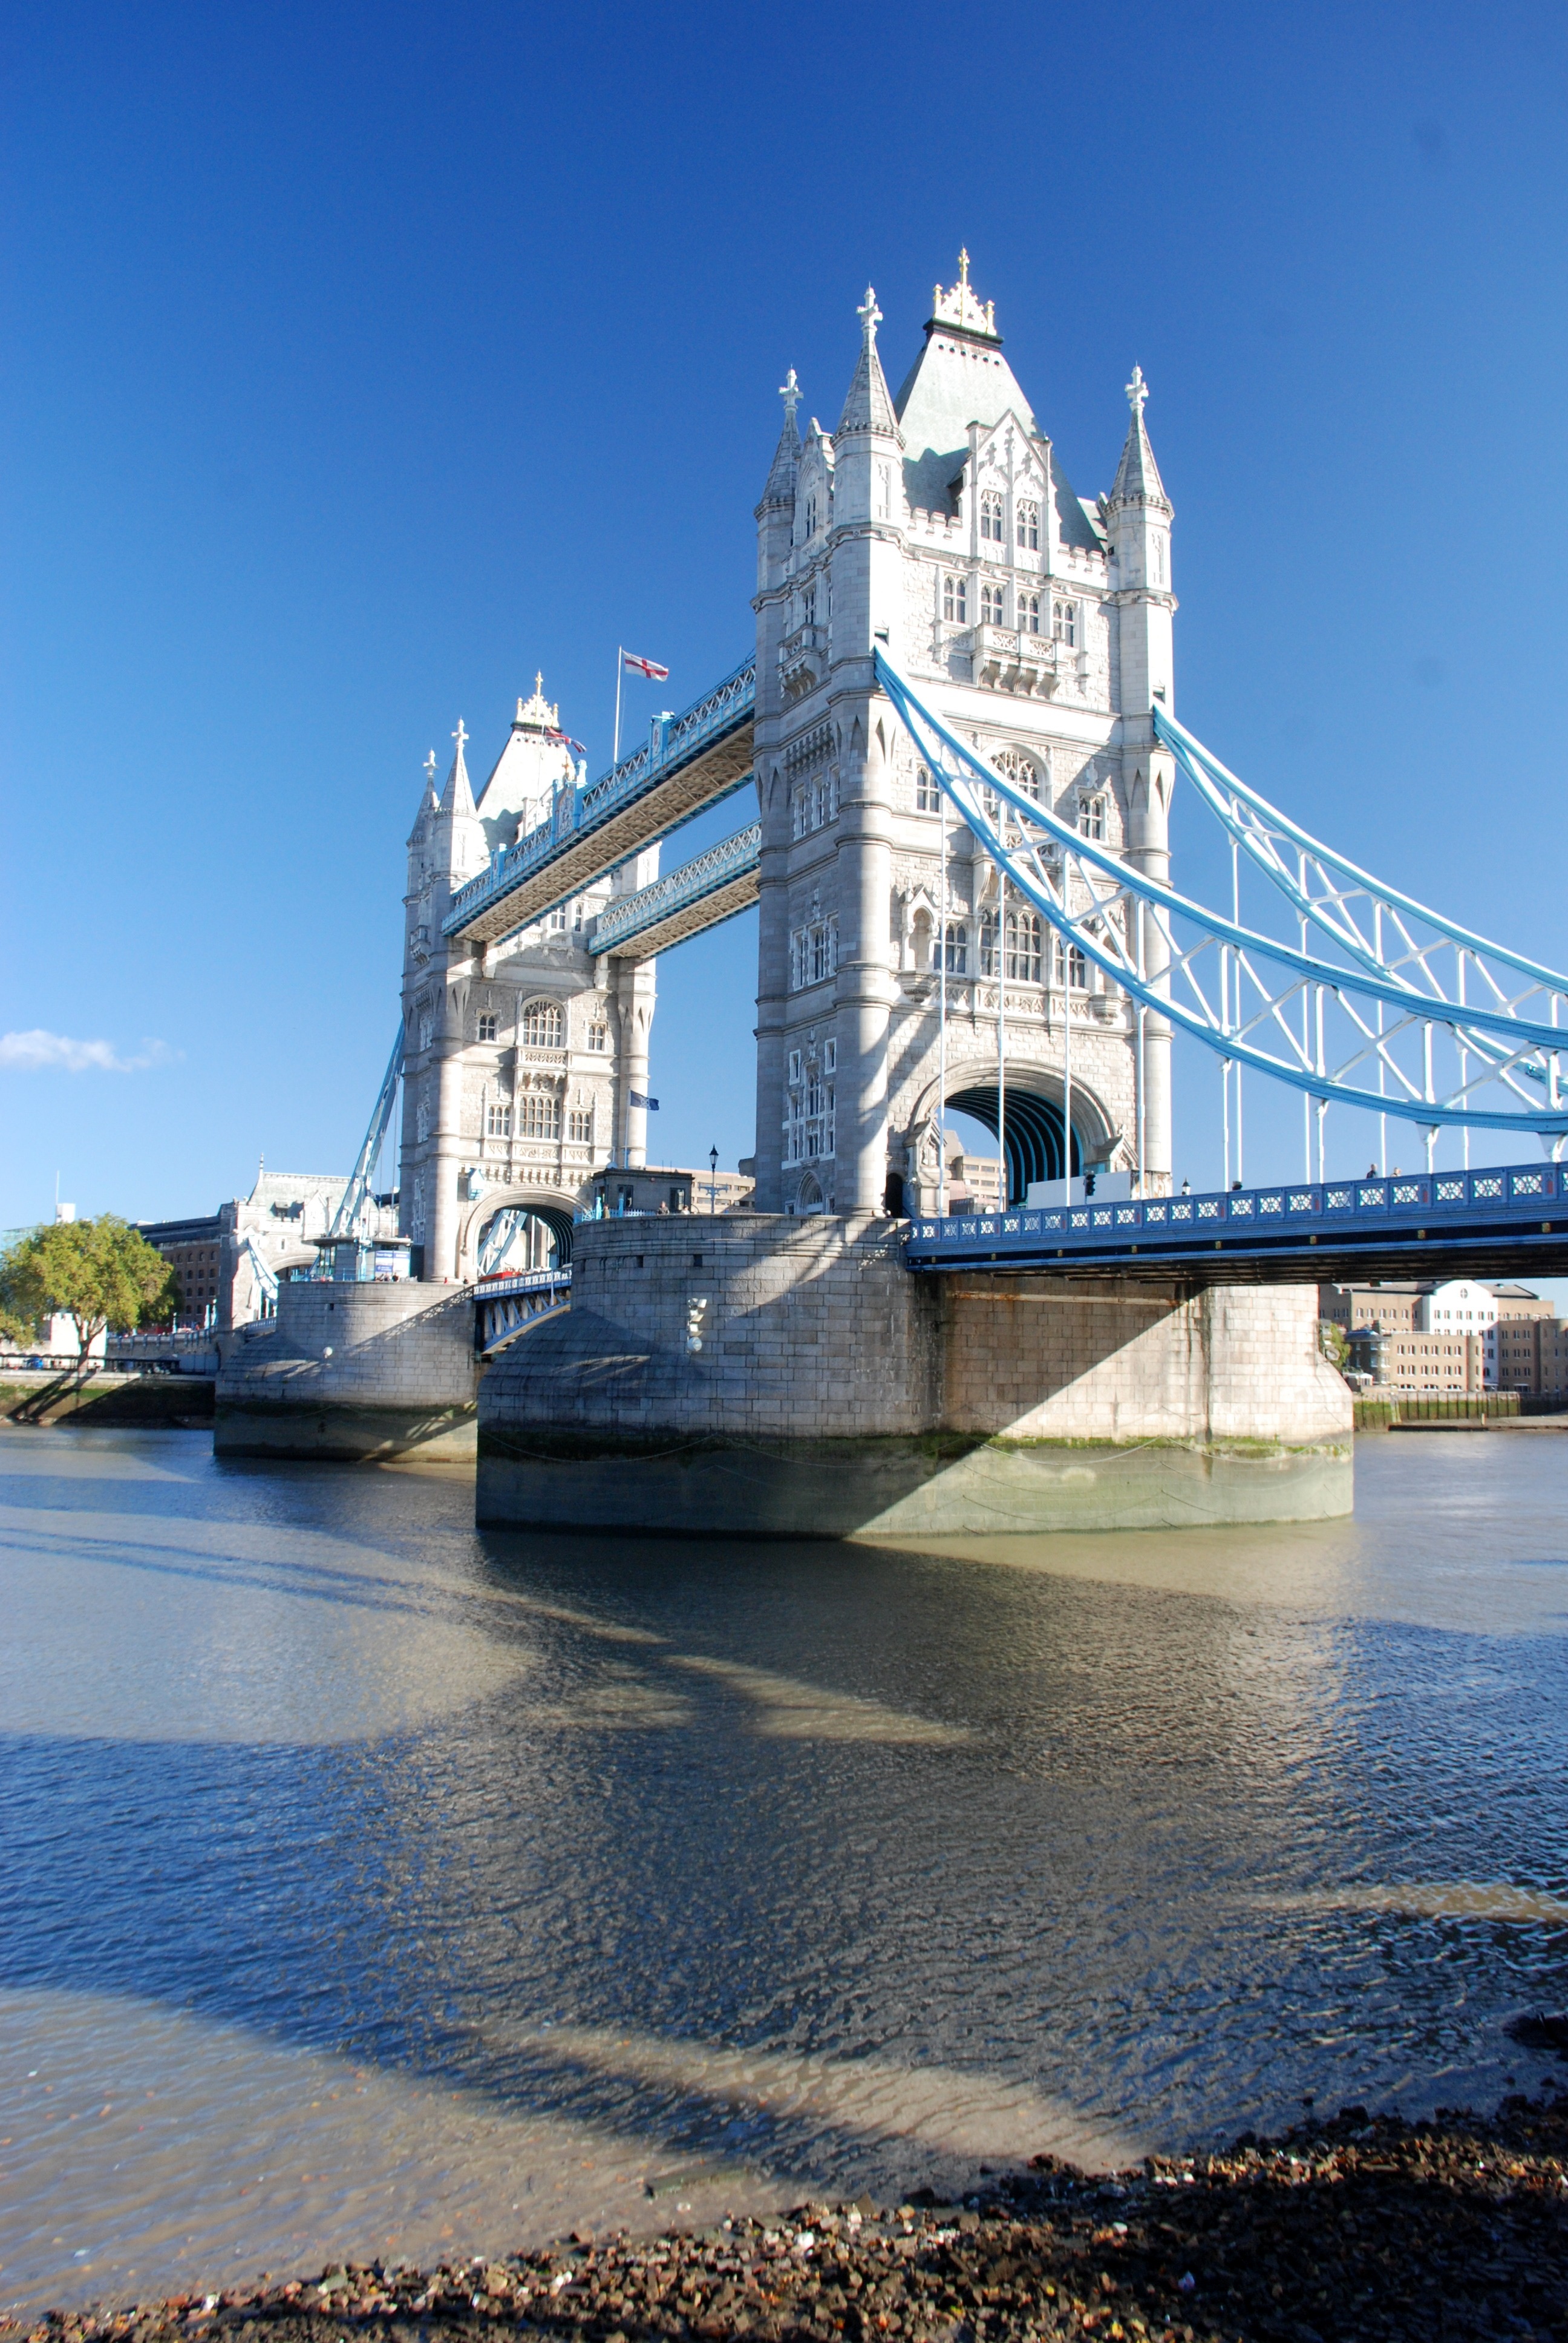
sea, coast, water, ocean, architecture, structure, bridge, pier, river, cityscape, vacation, transportation, transport, construction, reflection, vehicle, tower, bay, landmark, harbor, tourism, modern, tower bridge, london, engineering, design, roadway, architectural, architecture design